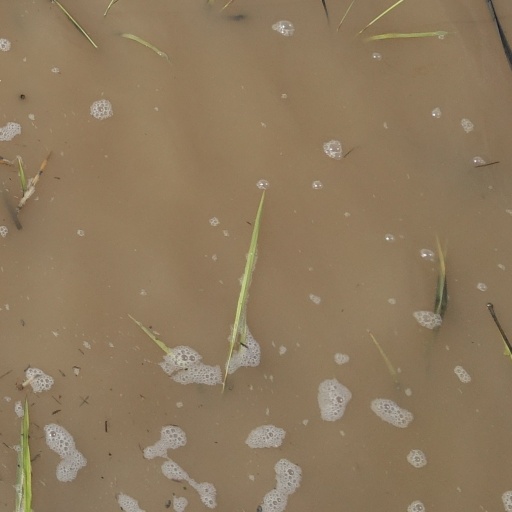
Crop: rice